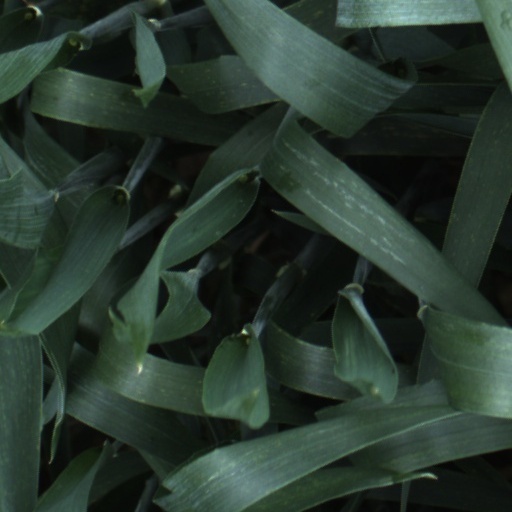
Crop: wheat